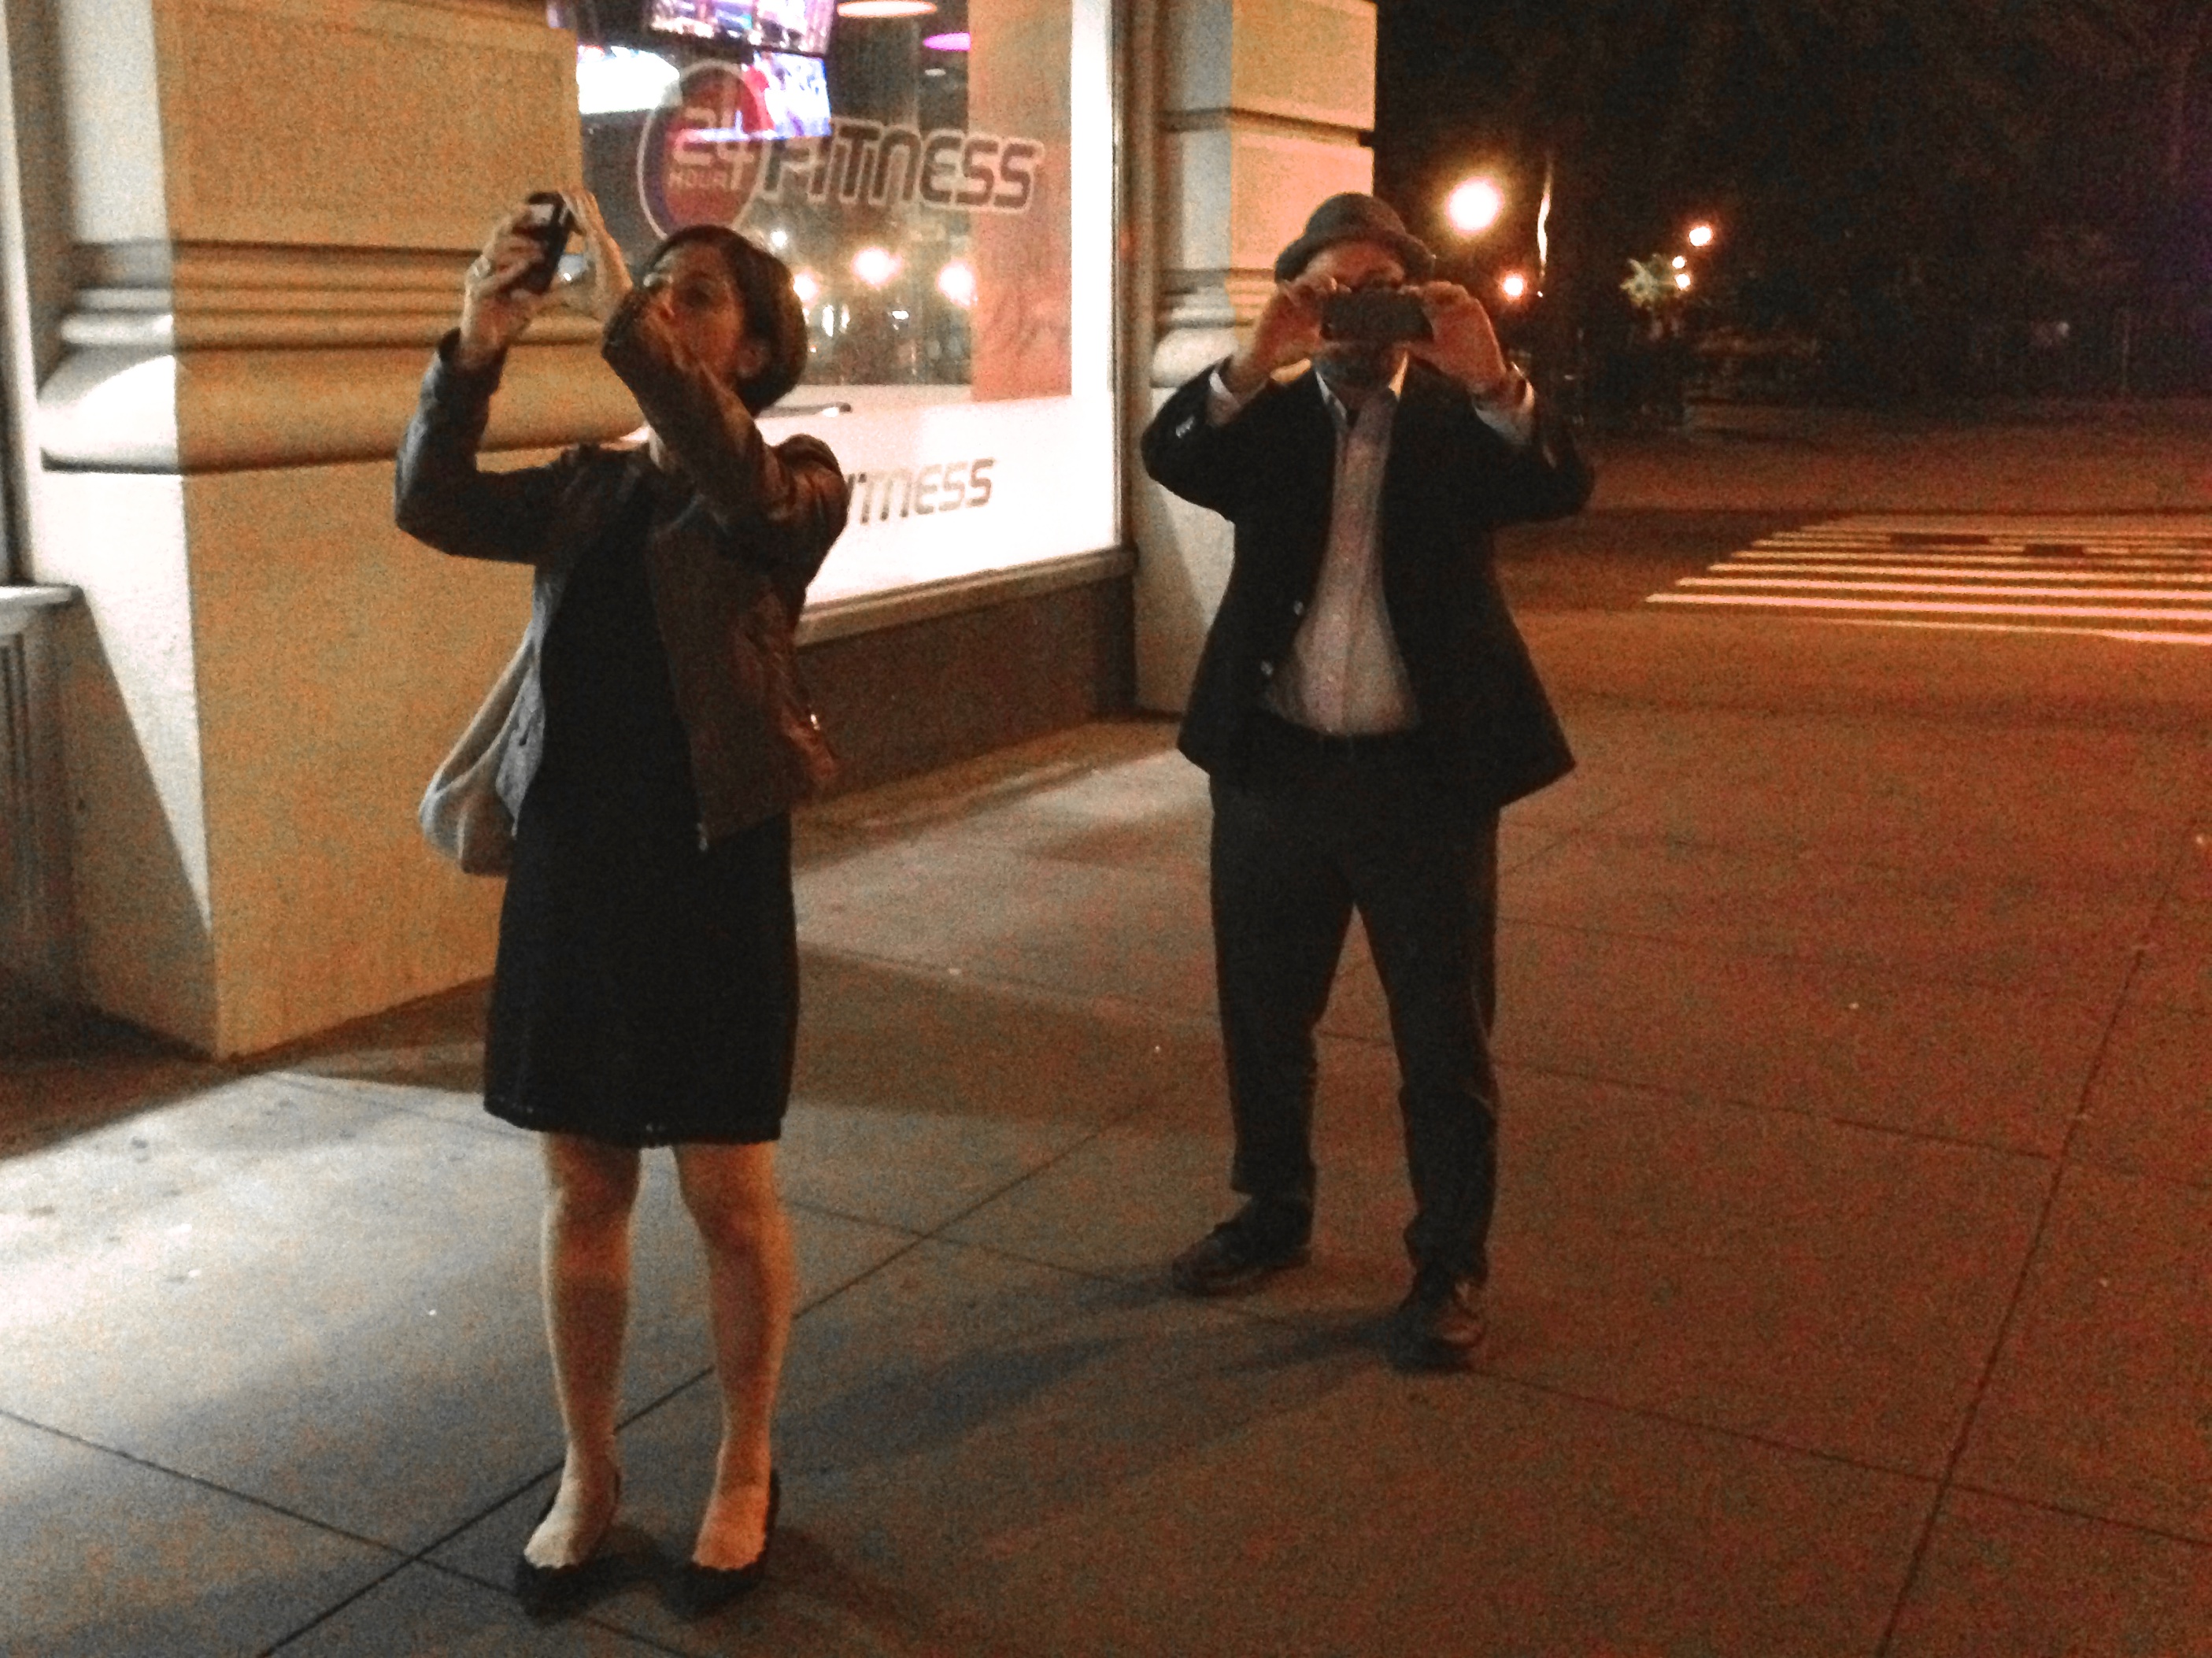
girl, fun, event